Dissolution of the Ottoman Empire

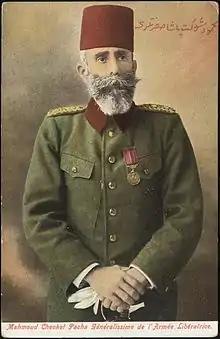
Grand Vizier and Generalissimo Mahmut Shevket Pasha, who was assassinated less than six months into his premiership

In May 1913 a German military mission assigned Otto Liman von Sanders to help train and reorganize the Ottoman army. Otto Liman von Sanders was assigned to reorganize the First Army, his model to be replicated to other units; as an advisor [he took the command of this army in November 1914] and began working on its operational area which was the straits. This became a scandal and intolerable for St. Petersburg. The Russian Empire developed a plan for invading and occupying the Black Sea port of Trabzon or the Eastern Anatolian town of Bayezid in retaliation. To solve this issue Germany demoted Otto Liman von Sanders to a rank with which he could barely command an army corps. If there was no solution through Naval occupation of Constantinople, the next Russian idea was to improve the Russian Caucasus Army.